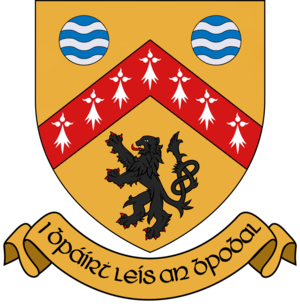
Le comté de Laois, qui s'écrit également Laoighis ou Leix, est une circonscription administrative de la République d'Irlande situé dans les Midlands dans la province de Leinster.